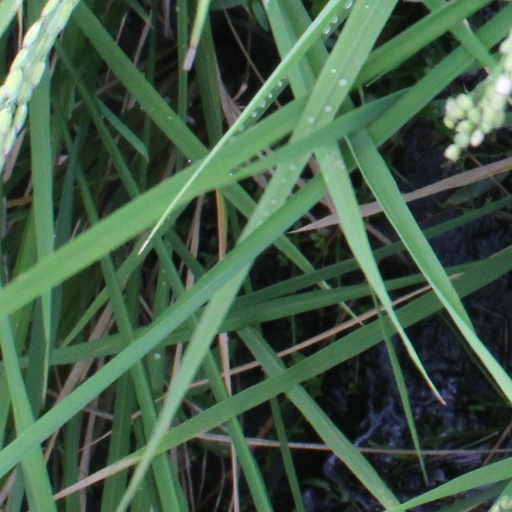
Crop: rice